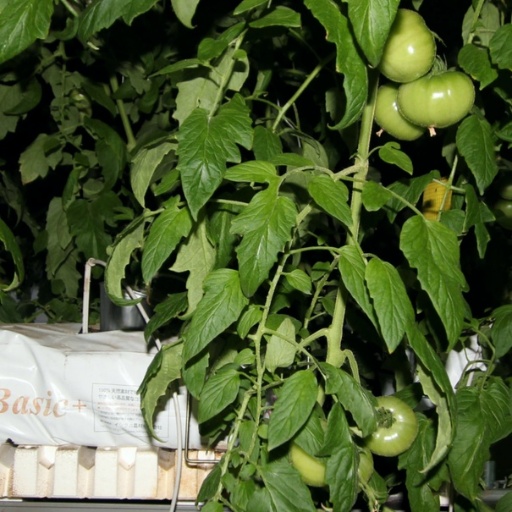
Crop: tomato